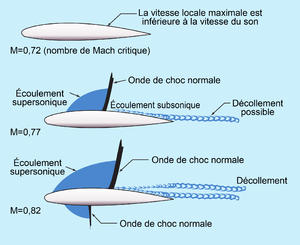
Erreur de traduction corrigée.
L'écoulement autour d'une aile passe du régime subsonique au régime transsonique lorsqu'apparaît une zone dans laquelle la vitesse locale devient égale à la célérité du son. Le nombre de Mach correspondant, inférieur à 1, s'appelle le Mach critique.
En aérodynamique, le nombre de Mach critique d'un aéronef est le nombre de Mach le plus bas à partir duquel l'écoulement de l'air atteint la vitesse du son en un point au moins de l'appareil.